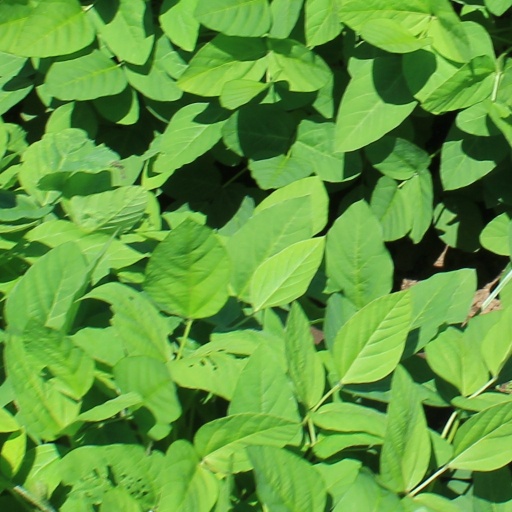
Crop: soybean